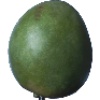
Label: Mango 1